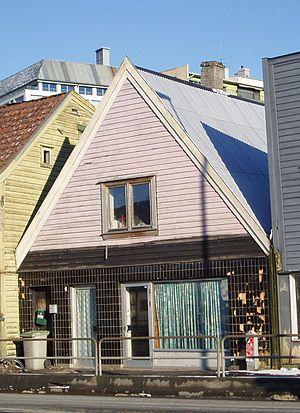
Une mosquée est un lieu de culte où se rassemblent les musulmans pour les prières communes.